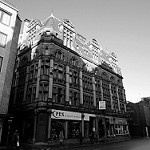
Label: B & W